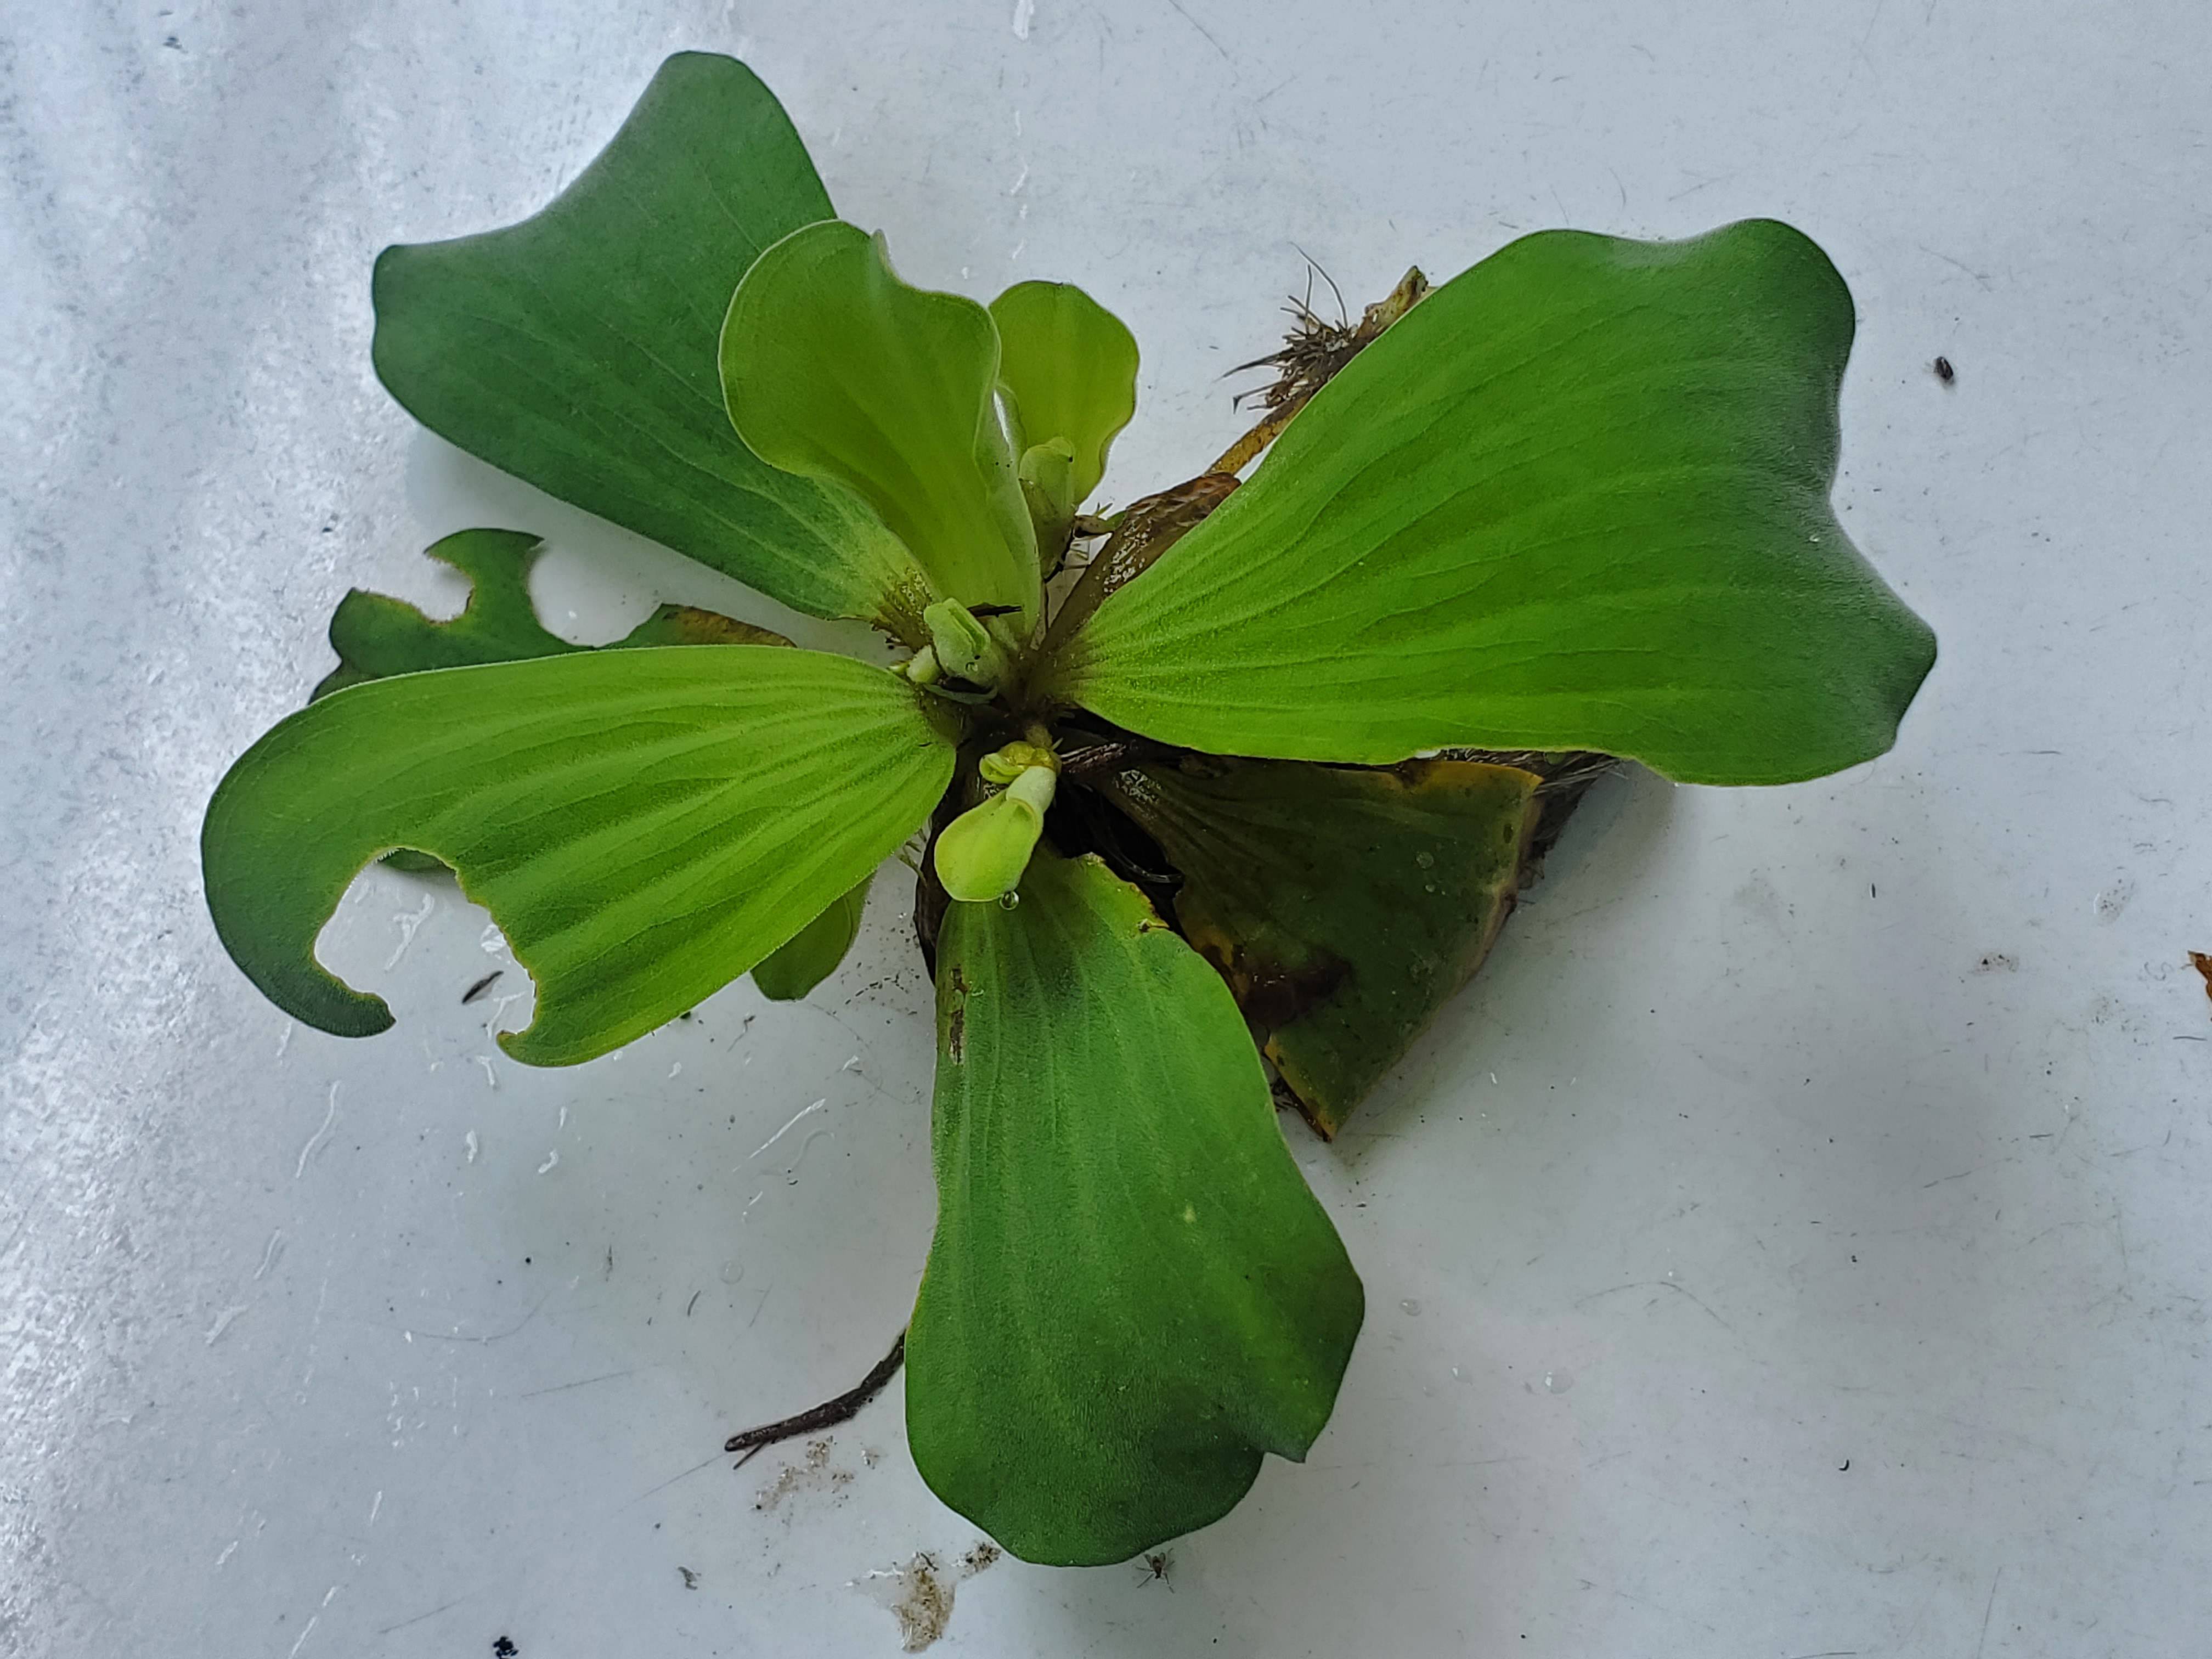
Species: Water Lettuce (Pistia stratiotes)